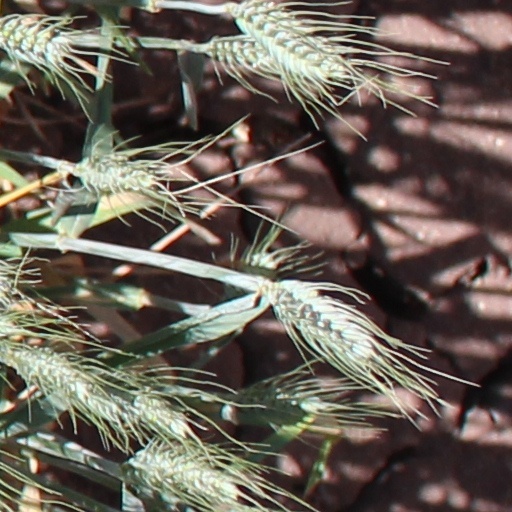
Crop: wheat